Sara Rothé

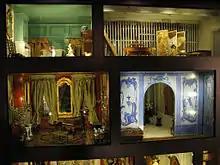
Dollhouse (detail) on display in the Frans Hals Museum

In the early 18th century, Amsterdam's canal houses were home to a multitude of curiosity cabinets, and one type that was often kept by women, was the "miniature house", a dollhouse based on the owner's own house in real life, and which often included miniature books, art objects, and furniture items from chamber pots to garden fountains. Such dollhouses were meant for show rather than play, and visitors from all over the Netherlands and beyond would come to Amsterdam to visit such "cabinets". Sara Rothé was a dollhouse owner who spent most of her time on decorating and showing her cabinet. She was herself a very good embroiderer and embroidered most of the cloth furnishings in the cabinet. According to a book produced by the museum, she kept two dollhouses, which she was constantly improving, and a large improvement was achieved when she bought three dollhouses for 1,000 guilders, which were advertised for auction on April 2, 1743, in the Amsterdamse Courant. Two of these had been the dollhouses of Cornelia van der Gon, the wealthy widow of Adriaan Dortsman who later married the artist David van der Plas. It was Van der Plas who painted many dollhouse decorations for his wife and others. Today part of the dollhouse and some of the furnishings can be traced back to Cornelia van der Gon.